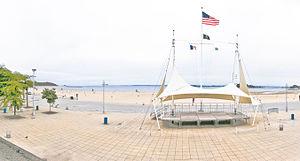
Le Pelham Bay Park est le plus grand parc de la ville de New York. Situé dans le nord de l'arrondissement du Bronx, il s'étend sur 11 km², et est géré par le New York City Department of Parks and Recreation.